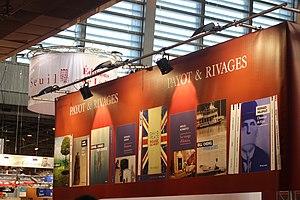
Salon du livre de Paris, 20-23 mars 2015, Parc des expositions de la porte de Versailles.
Payot et Rivages est une maison d'édition française, issue du rapprochement en 1992 des activités d'édition de la société suisse Payot, créée en 1900, et de la société française Rivages, créée en 1984. Payot & Rivages a fait l'objet d'une prise de participation majoritaire par Actes Sud en janvier 2013.